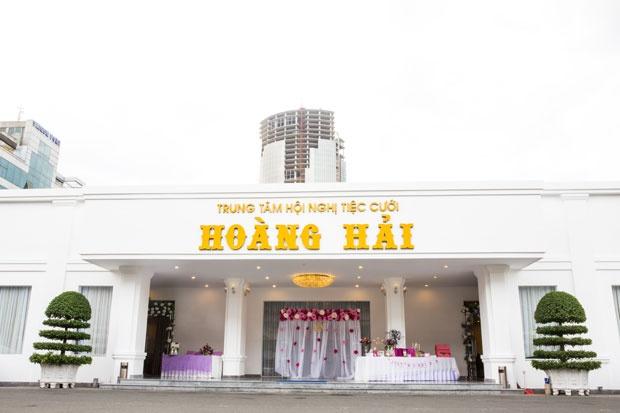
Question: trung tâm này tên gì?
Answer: tên hoàng hải